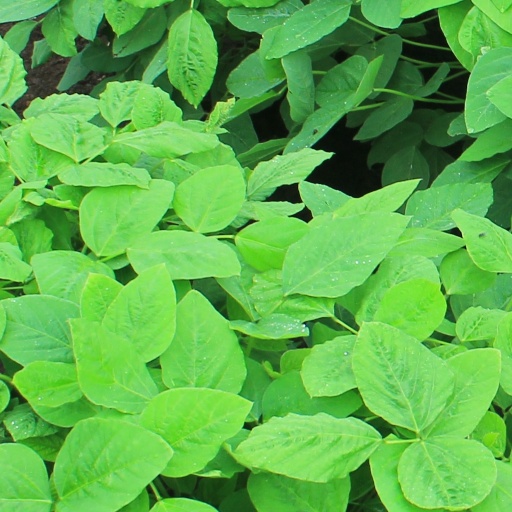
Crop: soybean